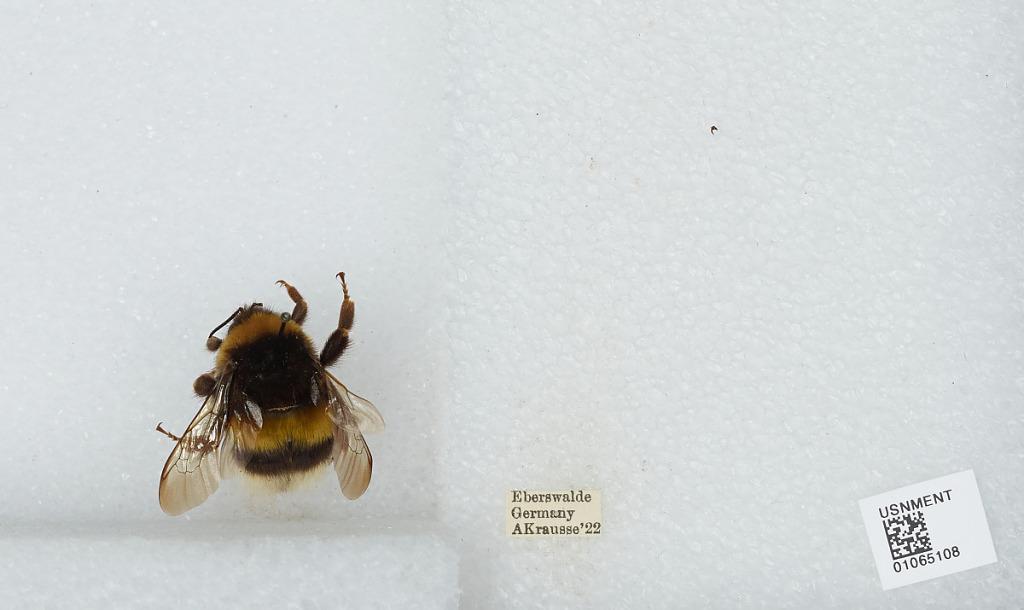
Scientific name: Bombus sp.
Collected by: A. Krausse
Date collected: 1922--
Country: Germany
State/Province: Brandenburg
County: Barnim
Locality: Eberswalde
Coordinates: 52.8356, 13.8182